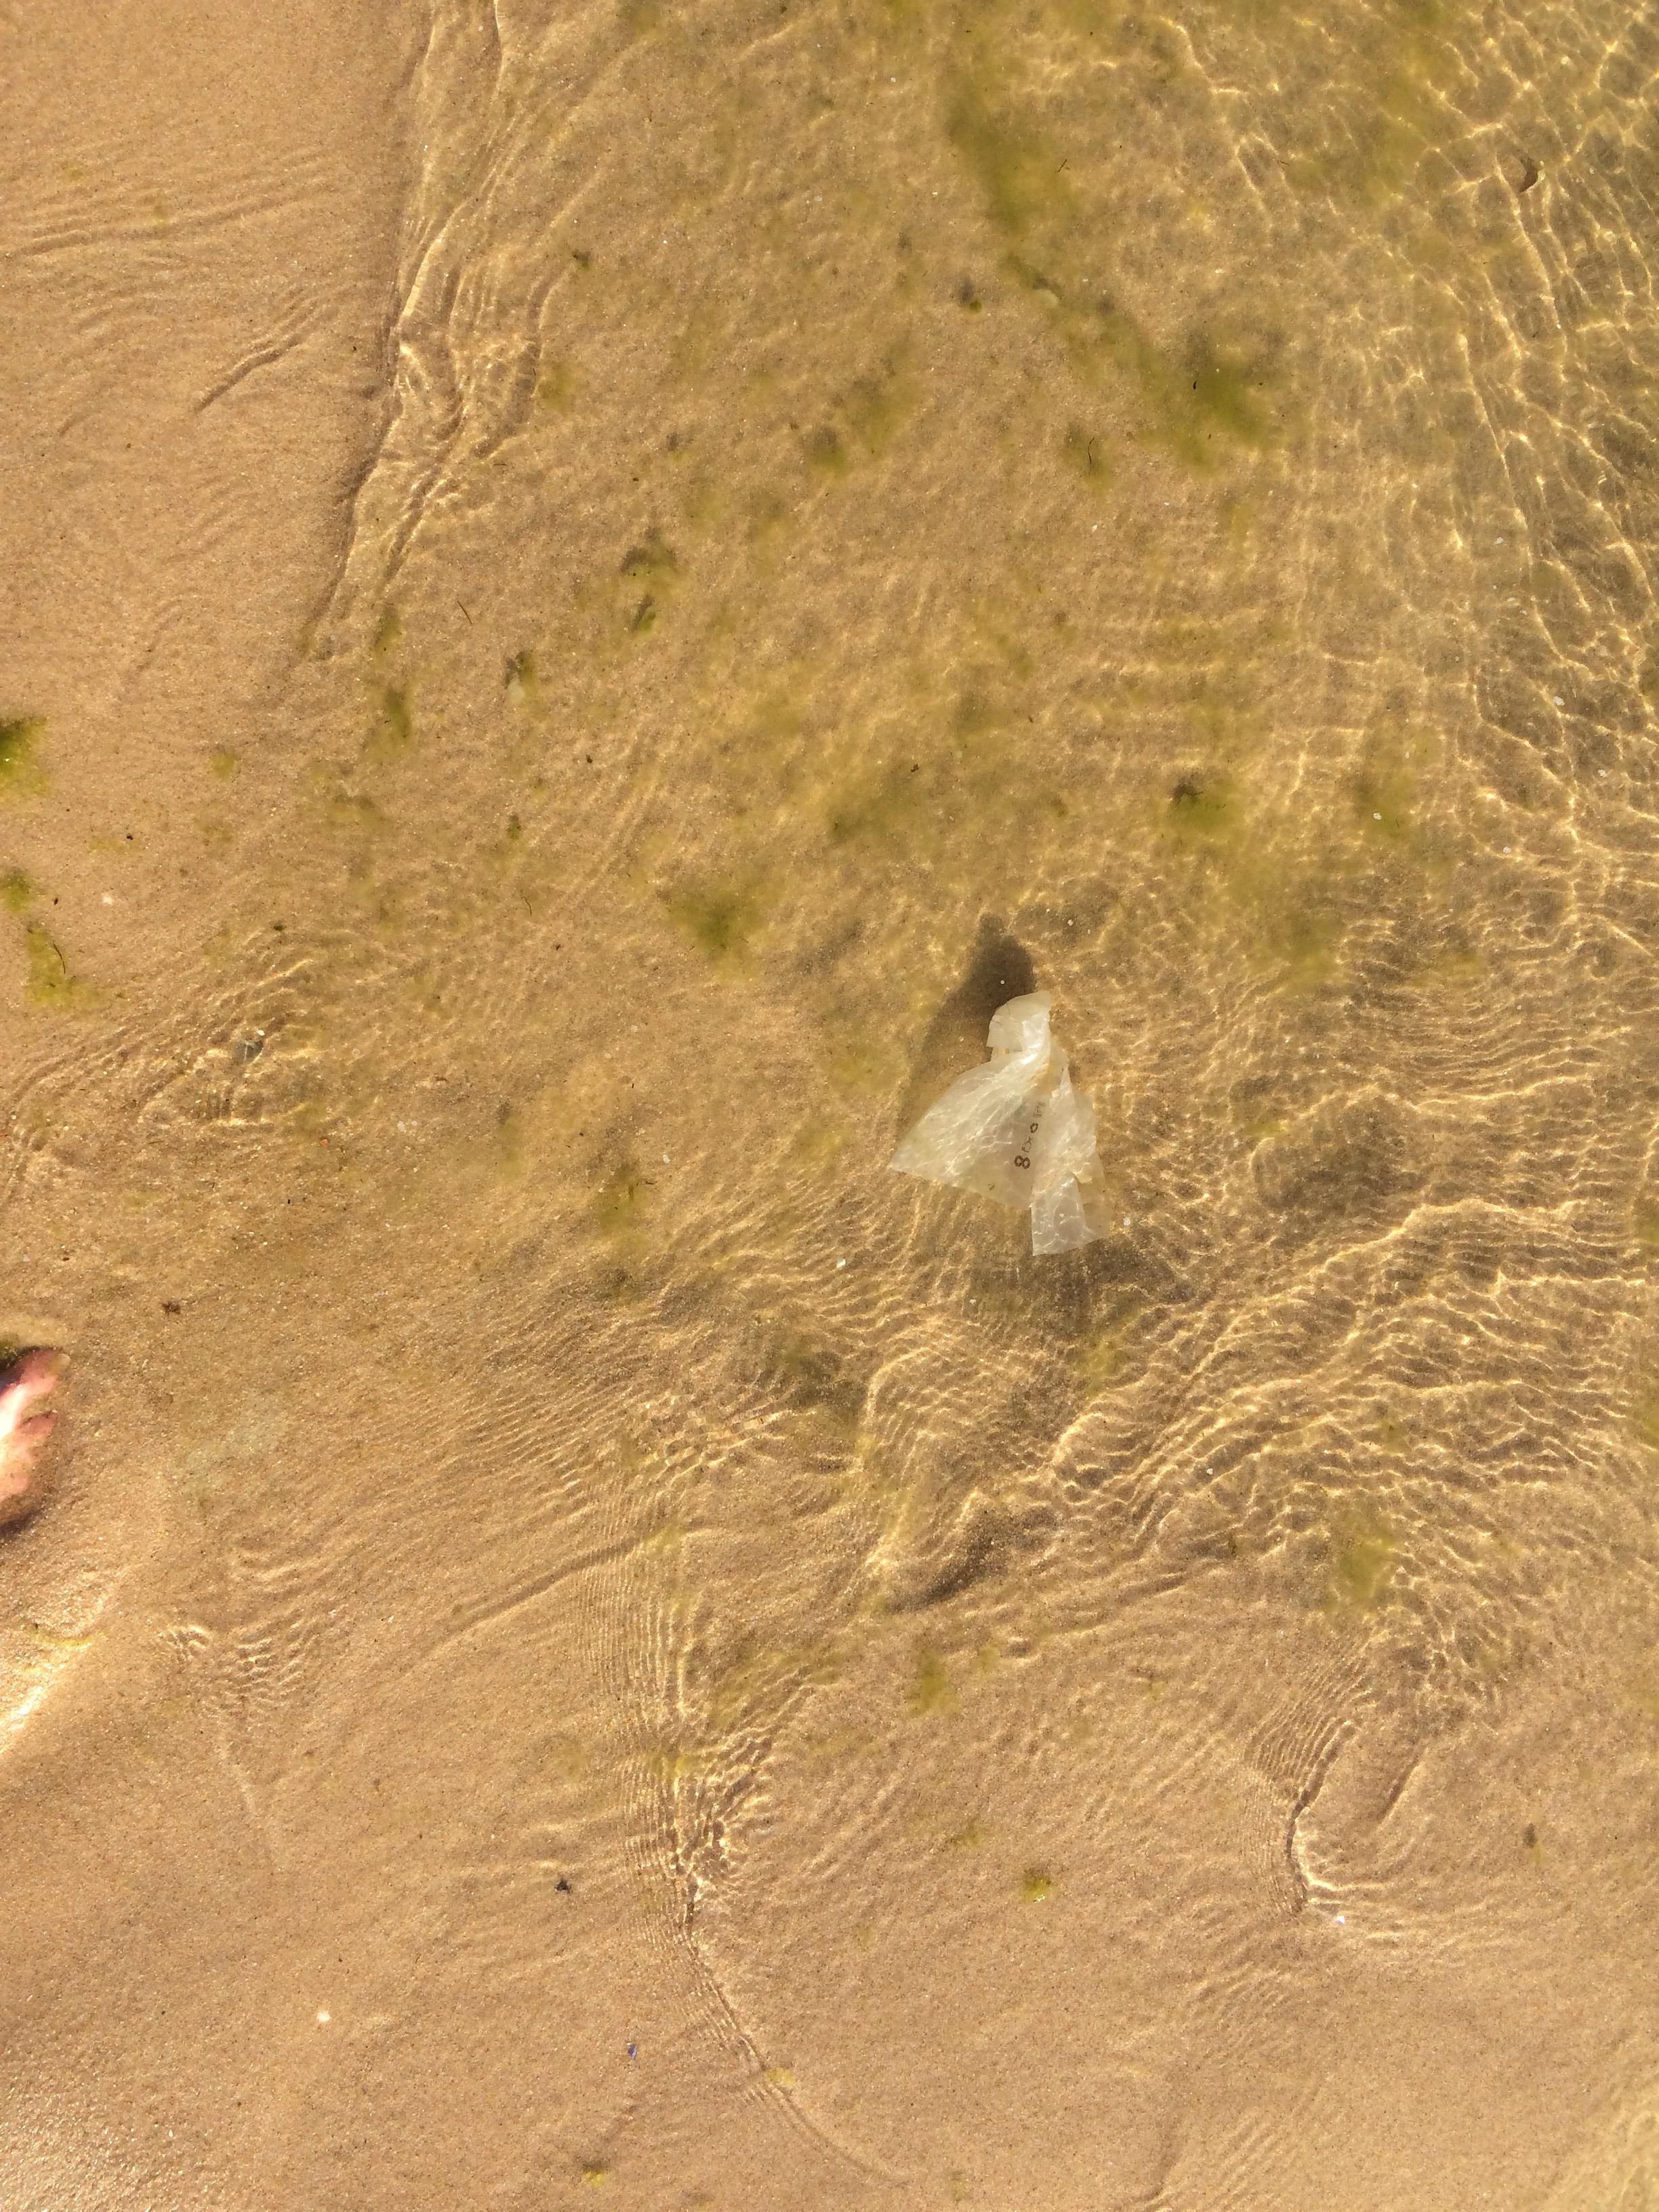
Object: Plastic film (Plastic bag & wrapper)